SpaceX Starship (spacecraft)

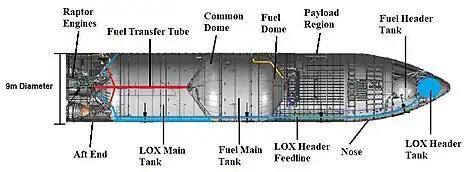
Diagram of a Block 1 Starship's internal structure. Not shown in this diagram are the flaps: the aft flaps are placed at the bottom (or left in this orientation), and the forward flaps are placed at the top (here, right) portion of the vehicle.

The Block 2 version of Starship is tall, wide, and is composed of four general sections: the engine bay, the oxygen tank, the fuel tank, and the payload bay. The retired Block 1 was constructed in a similar manner, though it was only tall. Elon Musk stated in 2021 that the vehicle has a dry mass of roughly . The windward side is protected by a heat shield, which is composed of eighteen thousand hexagonal black tiles that can withstand temperatures of . It is designed to protect the vehicle during atmospheric entry and to be used multiple times with minimal maintenance between flights. The silica-based tiles are attached to Starship with pins, and have small gaps in between to allow for heat expansion. After flight test 4, SpaceX added a secondary ablative layer under the primary heat shield, though this was only added to the flaps of the flight test 6 vehicle. This ablative layer is likely composed of pyron, which is similar in composition to carbon composites. The total mass of the heat shield and ablative layer of a Block 1 ship is .